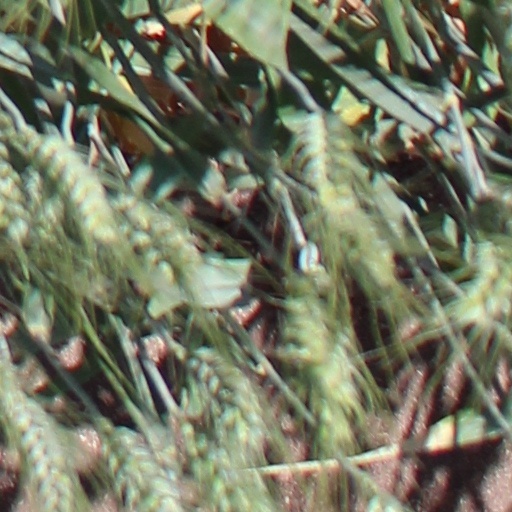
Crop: wheat